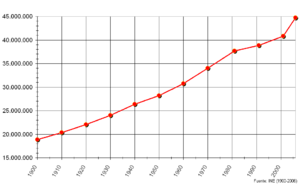
Population de l'Espagne (1900-2005). (Version internationale) Español: Población de España (1900-2005).